Dan Bilzerian

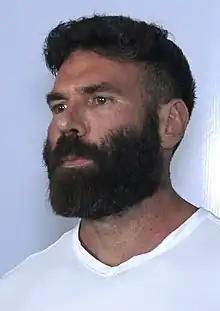
Bilzerian in 2019

Daniel Brandon Bilzerian (born December 7, 1980) is an American influencer. He gained notability for his extravagant lifestyle and photo ops with scantily dressed female models on social media. He is the eldest son of businessman Paul Bilzerian and brother of poker player Adam Bilzerian.